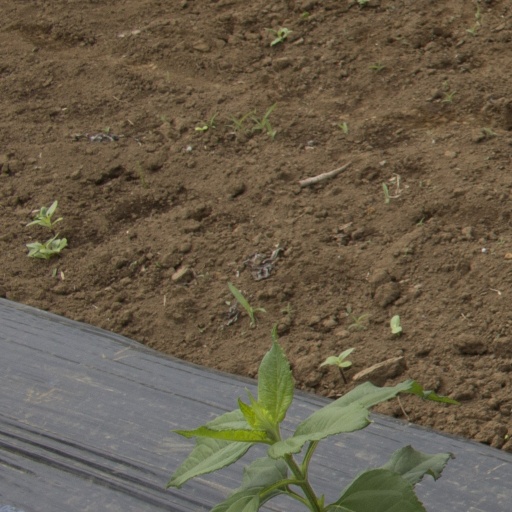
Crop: Jerusalem artichoke